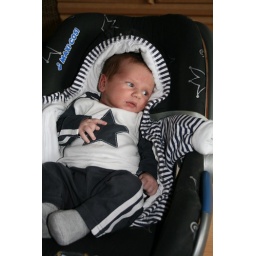
First time in the car seat